Rogerian argument

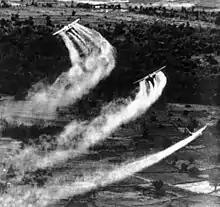
Rapoport pointed out that farmers could not practice a Rogerian approach with the military pilot who was spraying Agent Orange and strafing them with bullets from the sky. Rogerian argument is ineffective with someone who is only functioning as a cog in an impersonal machine.

In a 1968 paper that Anatol Rapoport wrote during, and in response to, the Vietnam War, he noted that the Rogerian approach was mostly irrelevant to the task of opposition to United States involvement in the Vietnam War. Earlier, Rapoport had suggested that an "ethical debate between liberalism and communism, to be conducted according to the rules of role reversal, along lines proposed earlier by Carl Rogers" could help resolve conflict between the United States and communist states. He had previously imagined that an earlier phase of the conflict was "largely a communication problem, one that could be attacked by 'men of good will' on both sides". But he concluded that the Rogerian approach does not apply to situations such as the Vietnam War when it is "impossible to communicate" in a Rogerian way with "the beast, ", a war-making state such as the Lyndon Johnson administration. Rapoport noted: "Just as every proposition has a circumscribed region of validity, so does every method." (Soon after, in opposition to , Rapoport relocated permanently to Canada from the United States, leaving behind research connections with the military that he had since the 1940s.)